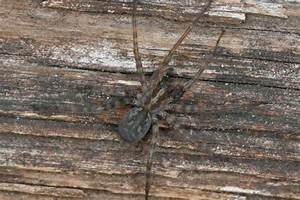
spider